Francis Browne

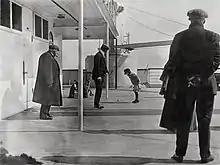
Browne's photograph of Douglas Spedden playing on the deck of

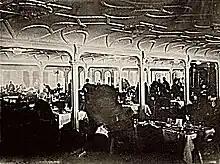
Browne's photograph of the "Titanic"'s first class dining saloon. For a later newspaper publication, the black splotch in the middle would be removed and a figure would be added to the table on the right.

In April 1912 he received a present from his uncle: a ticket for the maiden voyage of from Southampton, England, to Queenstown, Ireland, via Cherbourg, France. He travelled to Southampton via Liverpool and London, boarding the "Titanic" on the afternoon of 10 April 1912. He was booked in cabin no. A-37 on the Promenade Deck. Browne took dozens of photographs of life aboard "Titanic" on that day and the next morning; he shot pictures of the gymnasium, the Marconi room, the first-class dining saloon, his own cabin, and of passengers enjoying walks on the Promenade and Boat decks. He captured the last known images of many crew and passengers, including captain Edward J. Smith, gymnasium manager T. W. McCawley, engineer William Parr, Major Archibald Butt, writer Jacques Futrelle and numerous third-class passengers whose names are unknown.